The Devil's Mirror

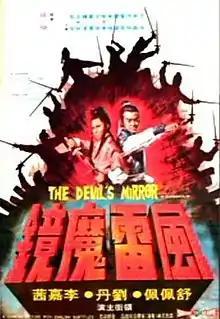

The Devil's Mirror is a 1972 Hong Kong film by the Shaw Brothers studio and the debut film of Sun Chung.